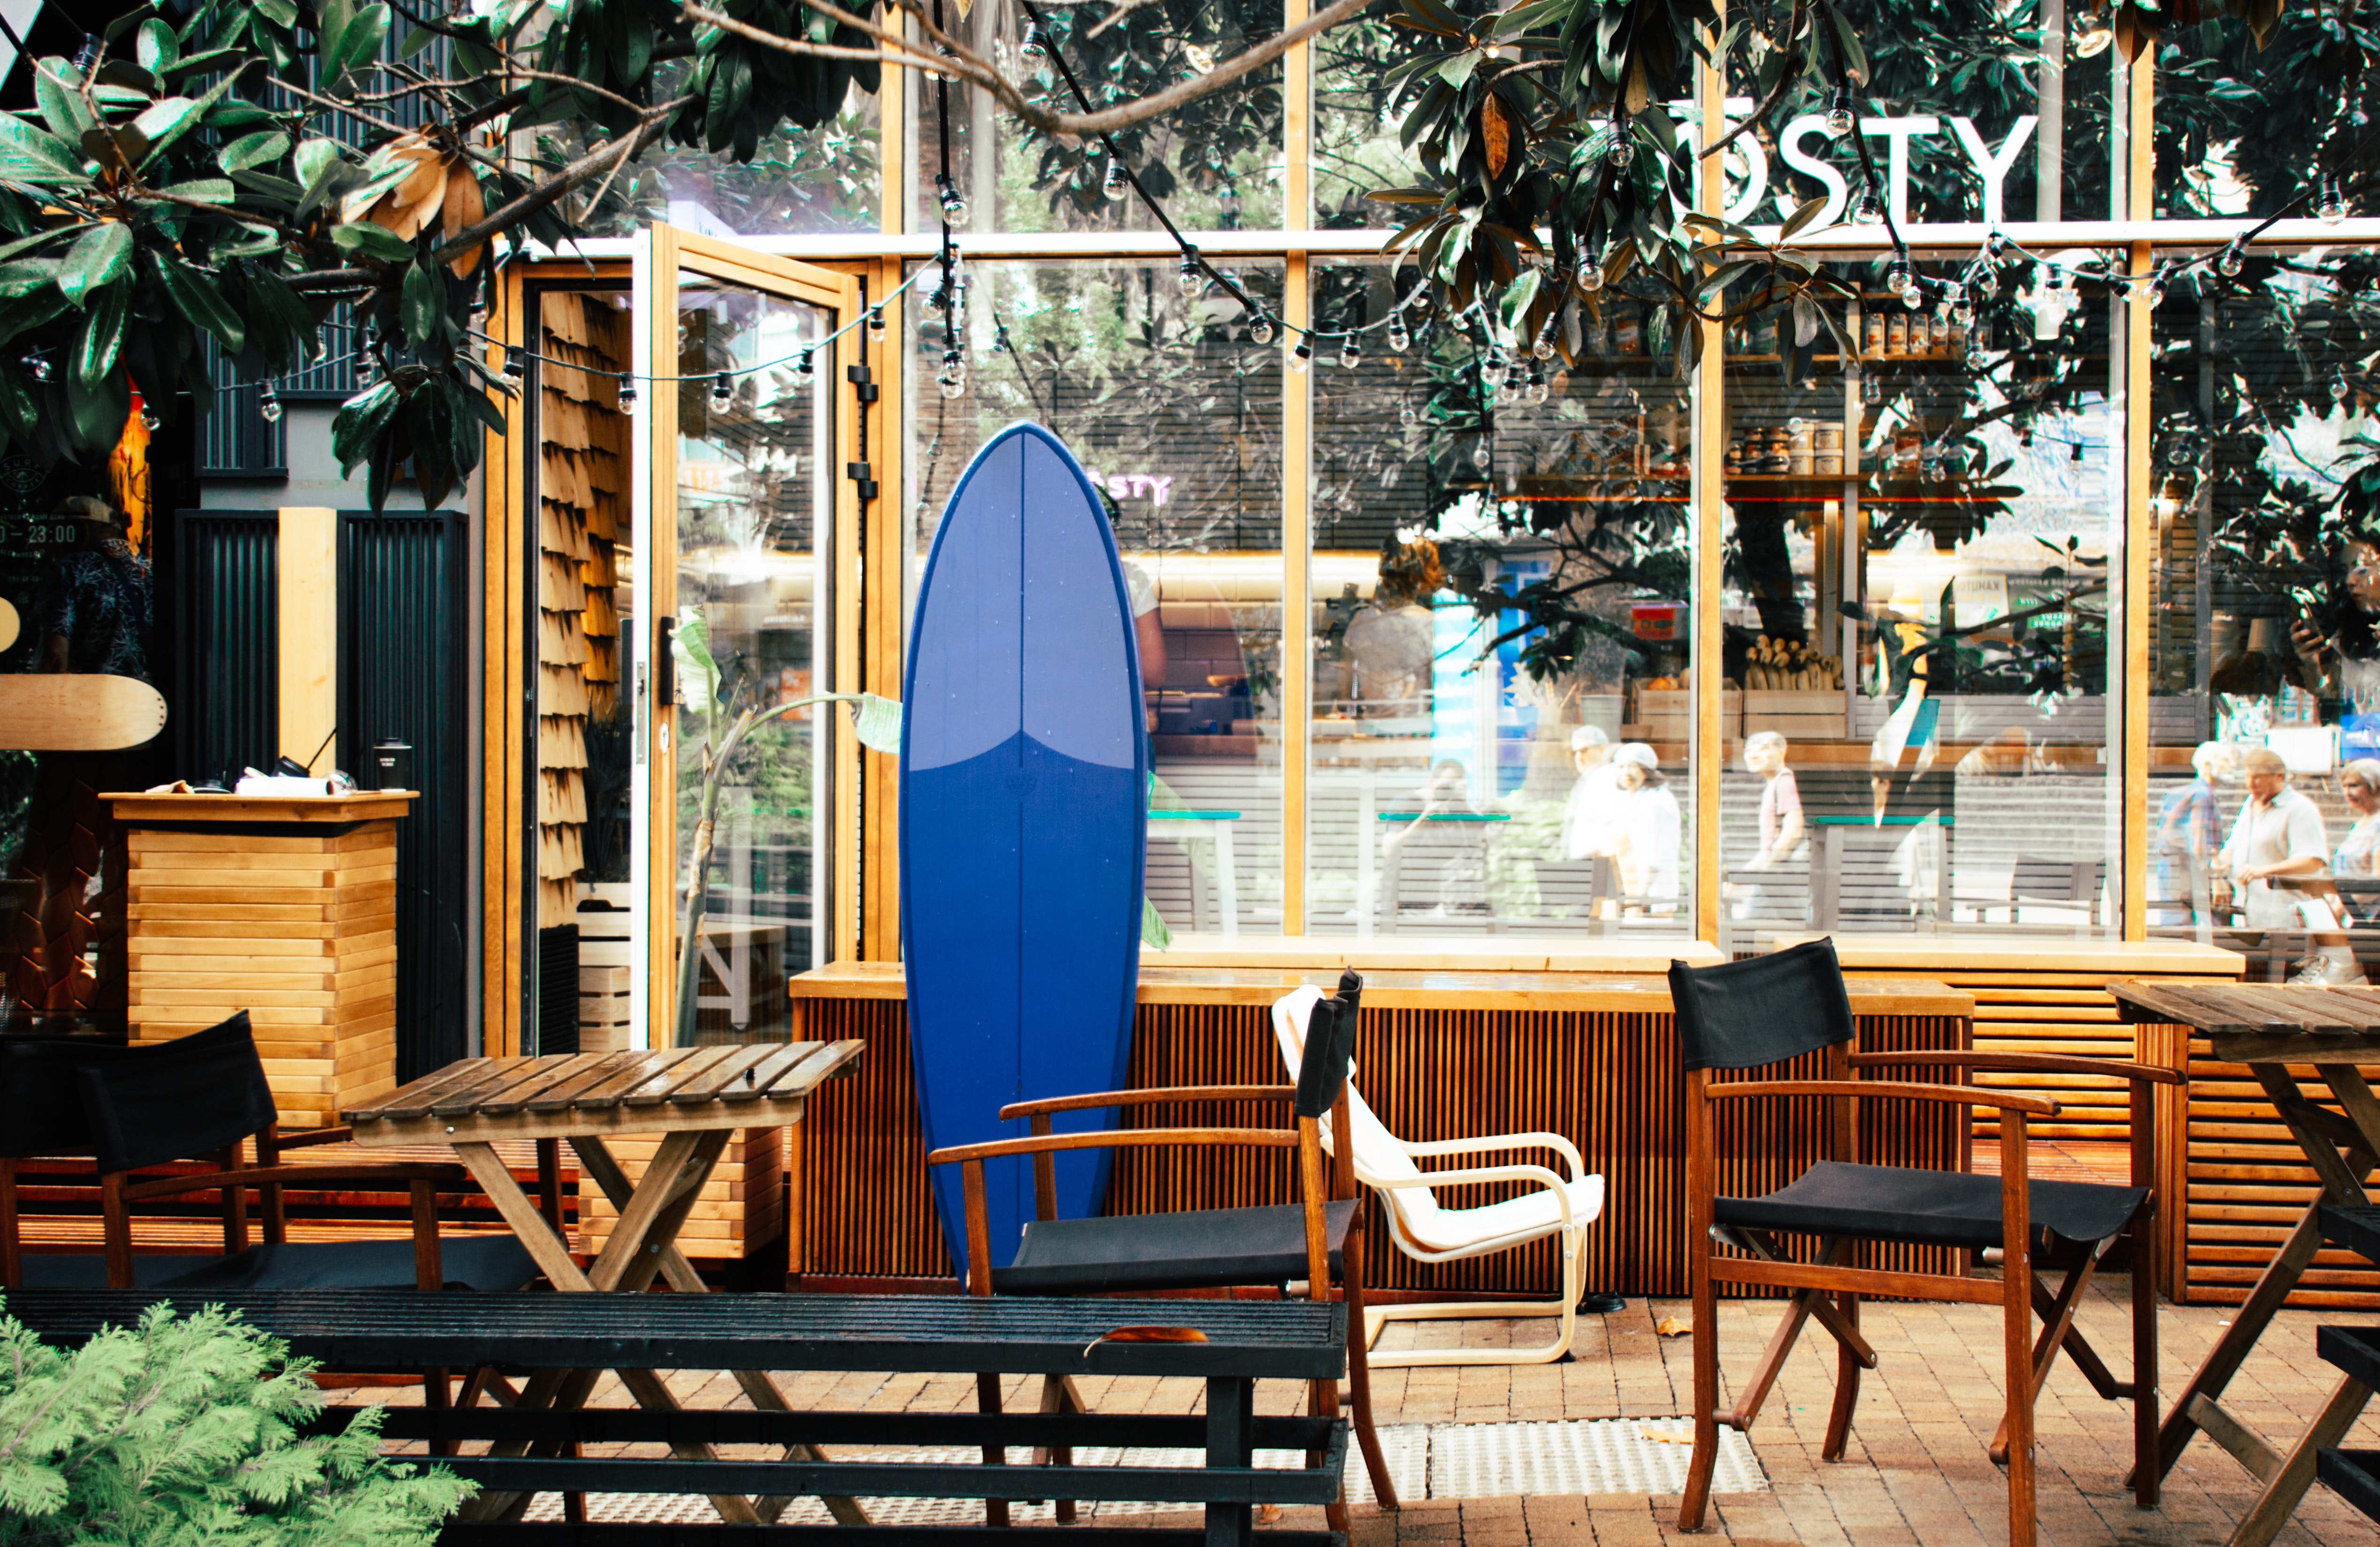
furniture, building, room, table, restaurant, interior design, architecture, chair, coffeehouse, outdoor furniture, porch